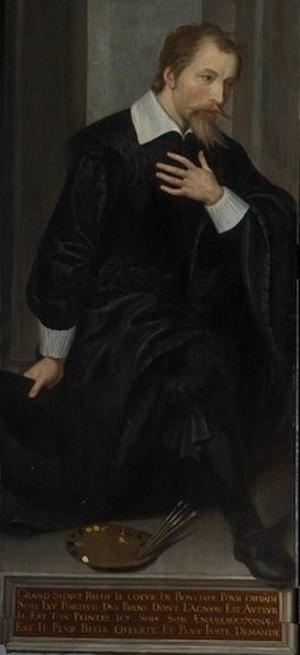
Autoportrait de l'artiste agenouillé
Jean Boucher, dit « Boucher de Bourges », est un peintre français.